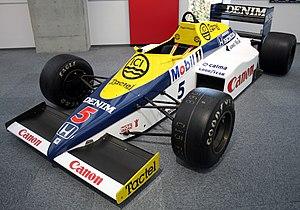
La Williams FW10 est une monoplace de Formule 1 engagée par l'écurie Williams F1 Team en championnat du monde de Formule 1 1985 et pilotée par Nigel Mansell, en provenance de Team Lotus et Keke Rosberg, présent dans l'écurie depuis 1982.